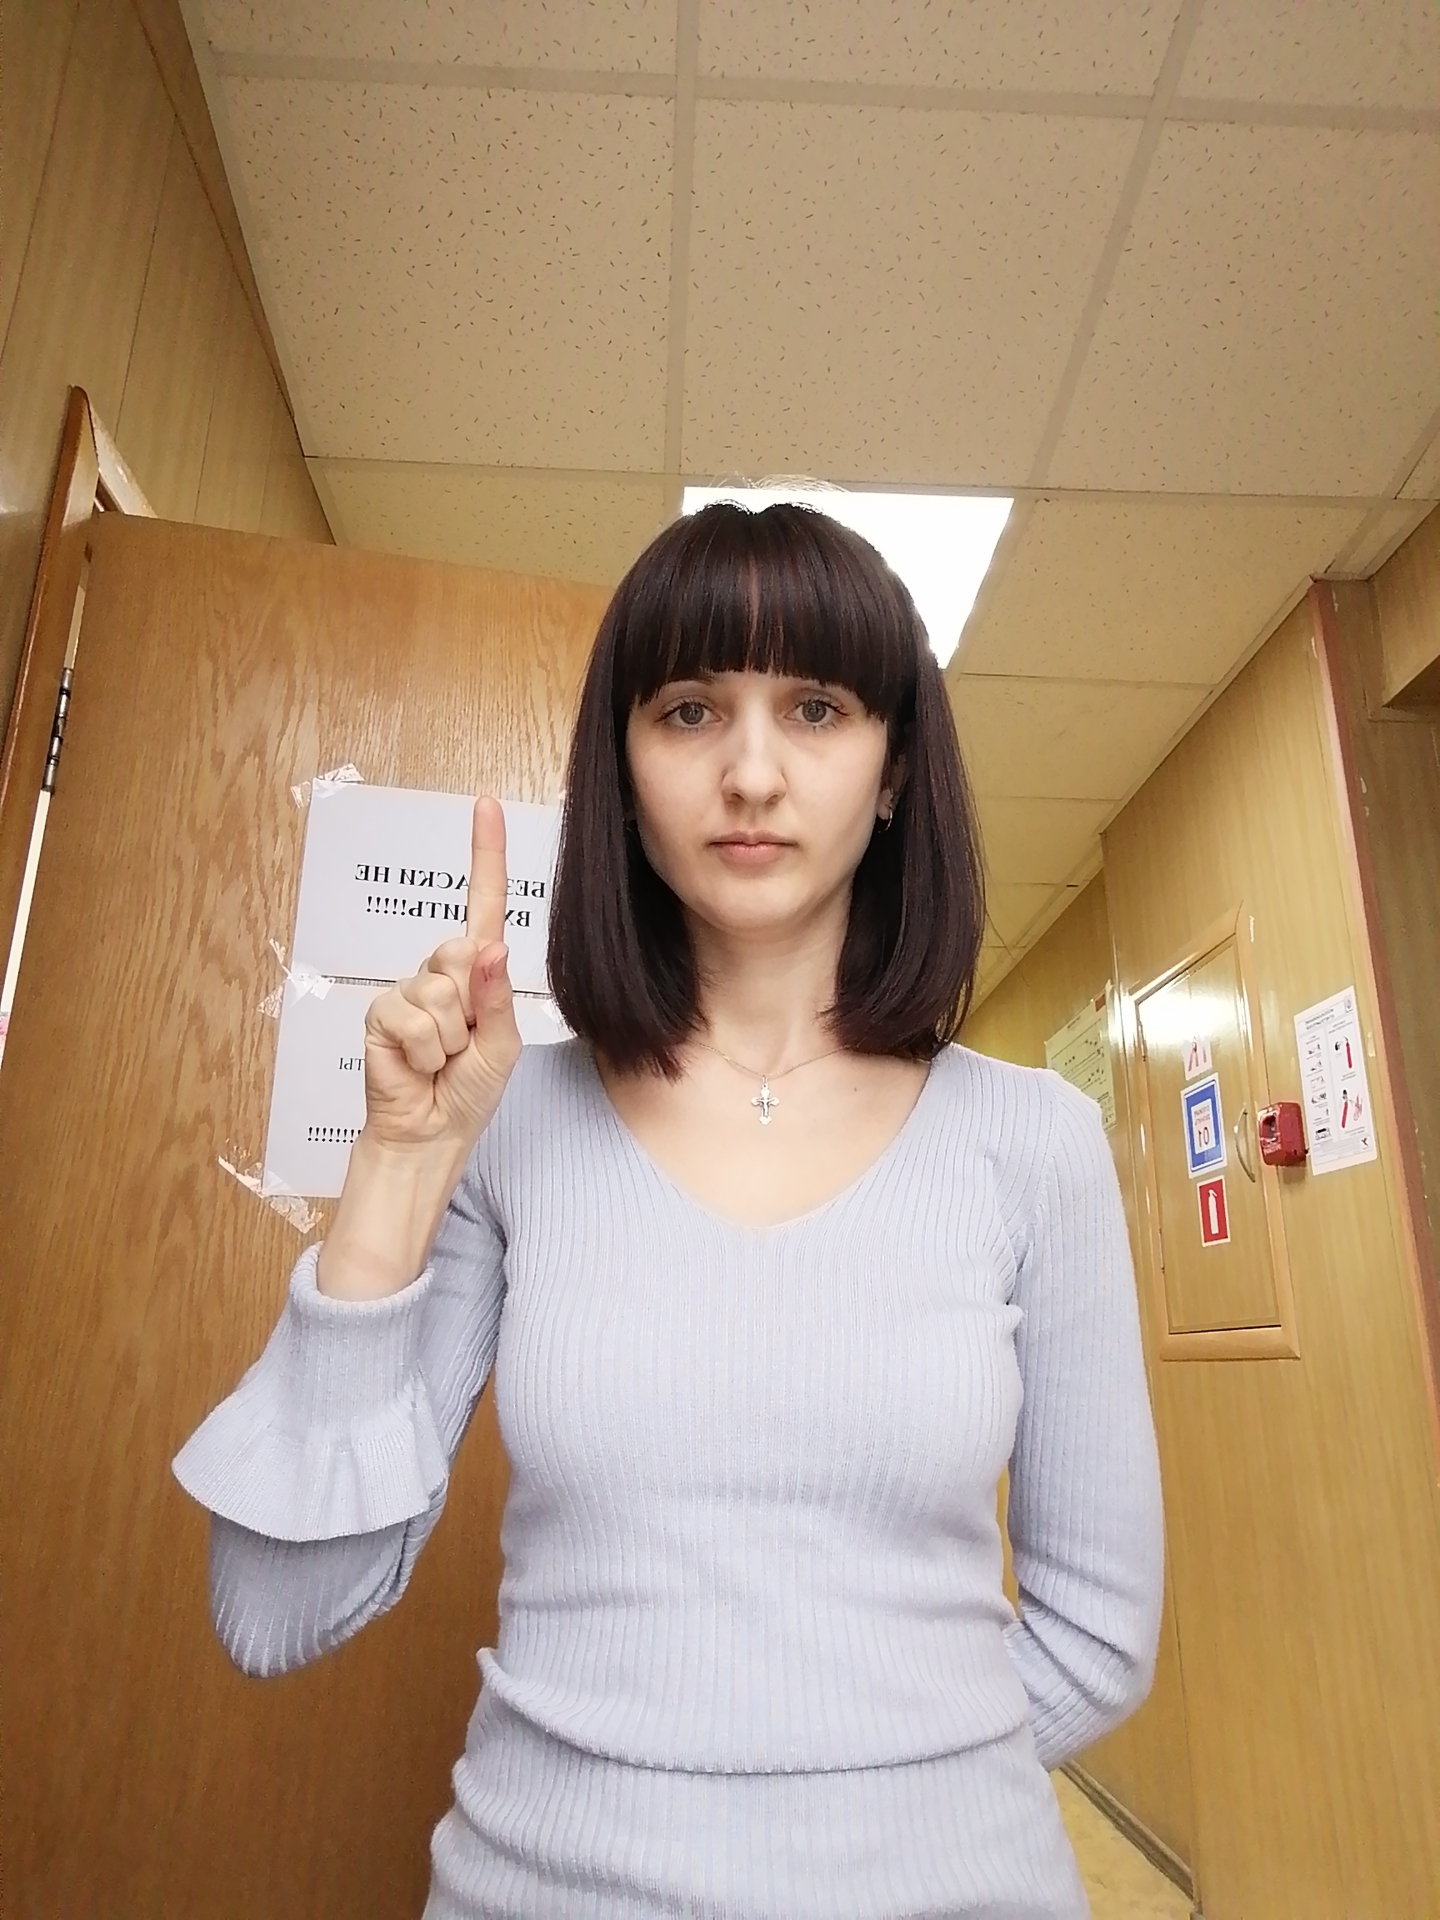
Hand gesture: one